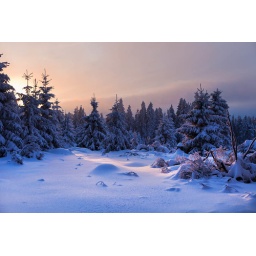
winter forest in Harz mountains